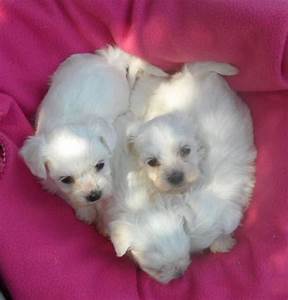
Label: dog